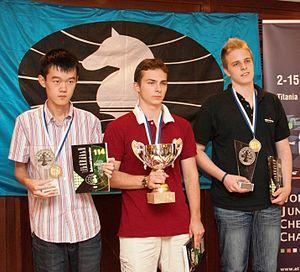
Richárd Rapport, né le 25 mars 1996 à Szombathely, est un joueur d'échecs hongrois, grand maître international depuis mars 2010 ; ce qui en fit le plus jeune grand maître international cette année-là.
Le championnat du monde d'échecs junior est une compétition annuelle réservée aux jeunes joueurs qui ont moins de 20 ans au 1ᵉʳ janvier de l'année en cours. Elle est organisée par la Fédération internationale des échecs.
Alexander ou Aleksandr Ipatov est un joueur d'échecs né le 16 juillet 1993 à Lvov en Ukraine. Grand maître international depuis 2011, il fut vice-champion d'Ukraine dans les catégories jeunes. Il joua pour la fédération espagnole de février 2009 à février 2012. Depuis février 2012, Ipatov joue pour la fédération turque. Il a remporté le championnat du monde d'échecs junior en août 2012.